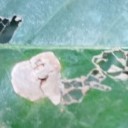
Label: Miner